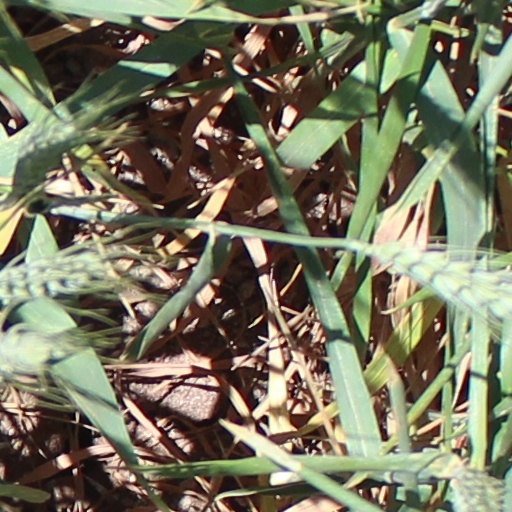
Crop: wheat